Robert Sterl

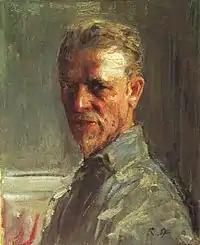
Self-portrait (1919)

Sterl was born in Großdobritz, now part of Dresden, the son of a stonemason. From 1881 to 1888, he attended the Dresden Academy of Fine Arts, where he studied under Leon Pohle and Julius Scholtz, later becoming a master student of Ferdinand Pauwels. A stay at the artists' colony in Goppeln near Bannewitz introduced him to impressionism and plein air painting.